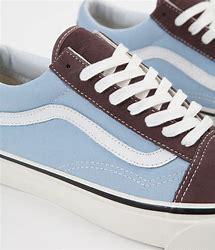
Brand: Vans
Model: Old Skool 36 DX